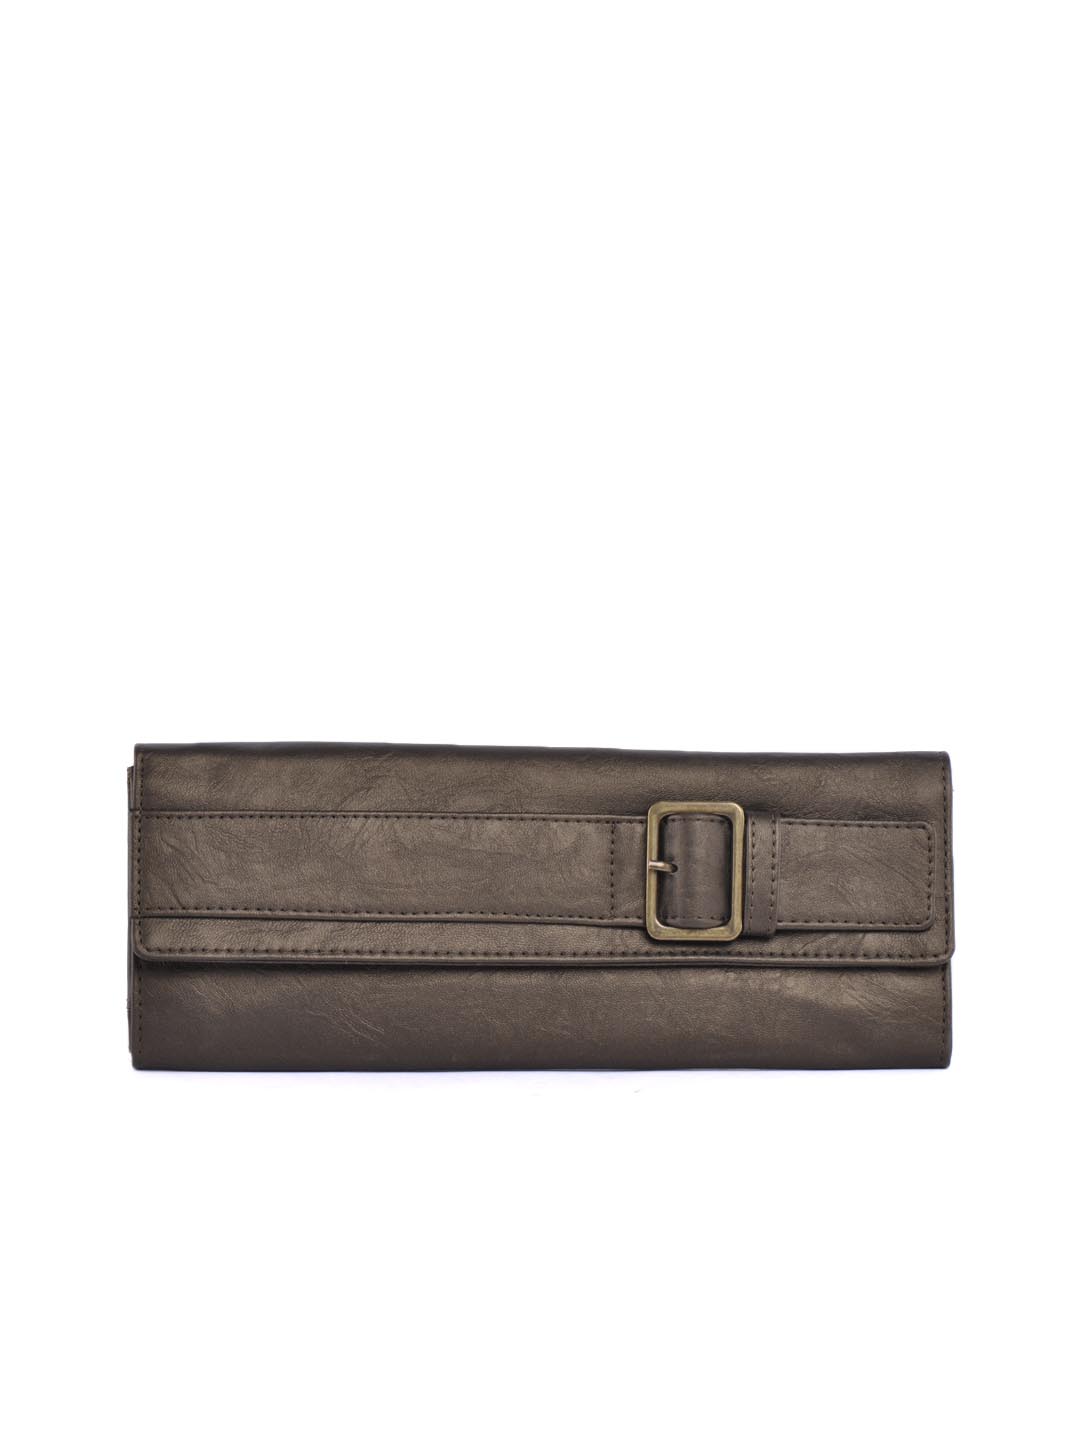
Baggit Women Lamboo Viva Brown Wallet
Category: Accessories / Wallets / Wallets
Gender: Women
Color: Brown
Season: Winter 2015
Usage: Casual